Dyker Heights, Brooklyn

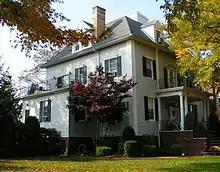
Dr. Lorenzo Ullo's home in Dyker Heights

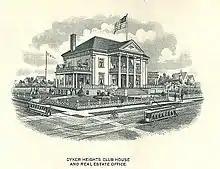
Dyker Heights Club House

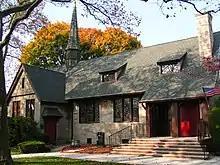
St. Phillips Church in Dyker Heights

One of the many focal points of the neighborhood was the Dyker Heights Club, which started in October 1896. By spring of 1898 the club had a $30,000 clubhouse designed by Albert Edward Parfitt on an $8,500 lot, measuring 200×200, located on the northeast corner of 13th Avenue and 86th Street. Johnson moved his real estate office into the clubhouse and hired a full-time architect, Constantine Schubert, who was also a Dyker Heights homeowner. This grand, neo-classical building was demolished in 1929 by the Archbishop John Hughes Knights of Columbus Club, when they acquired the property for $60,000.